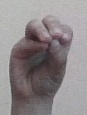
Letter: ha